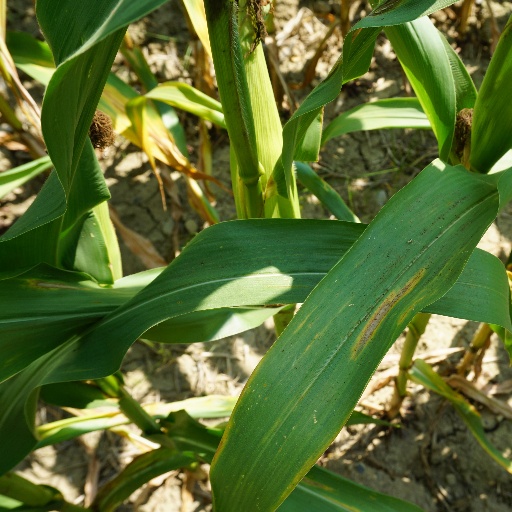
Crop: maize; corn